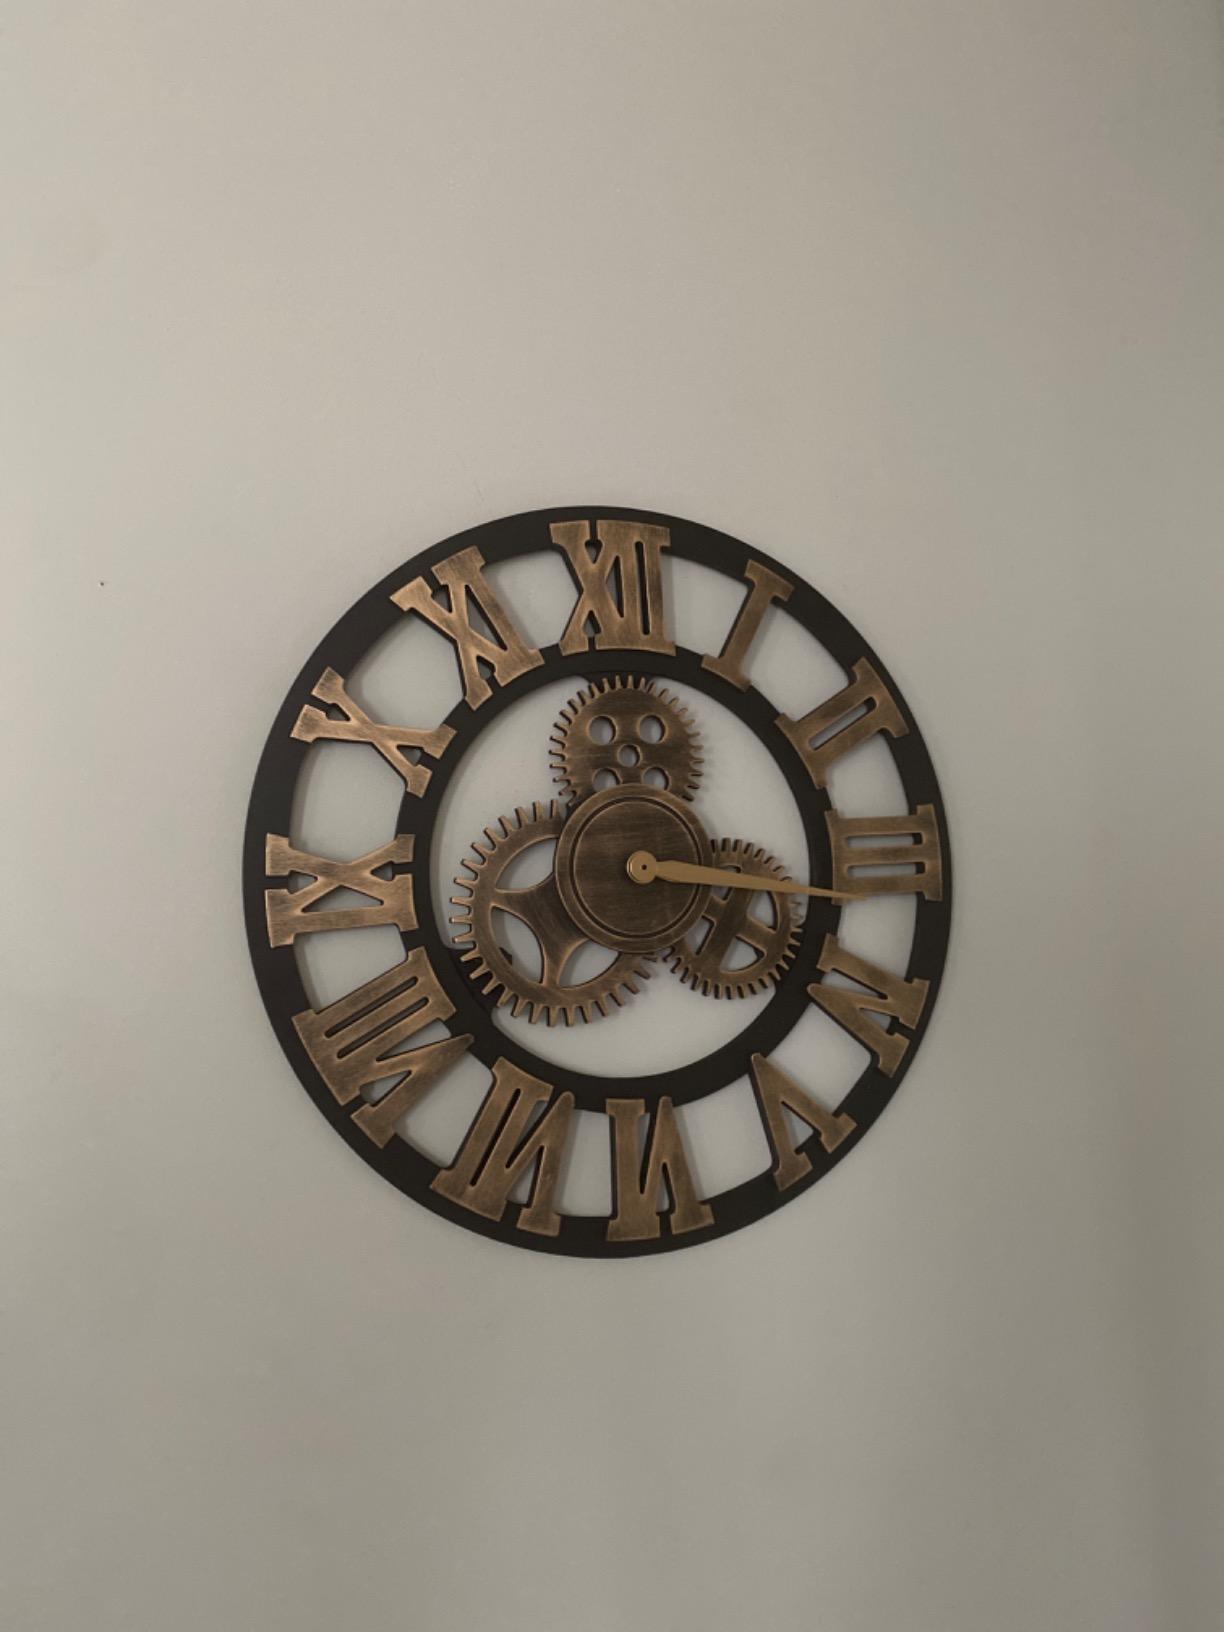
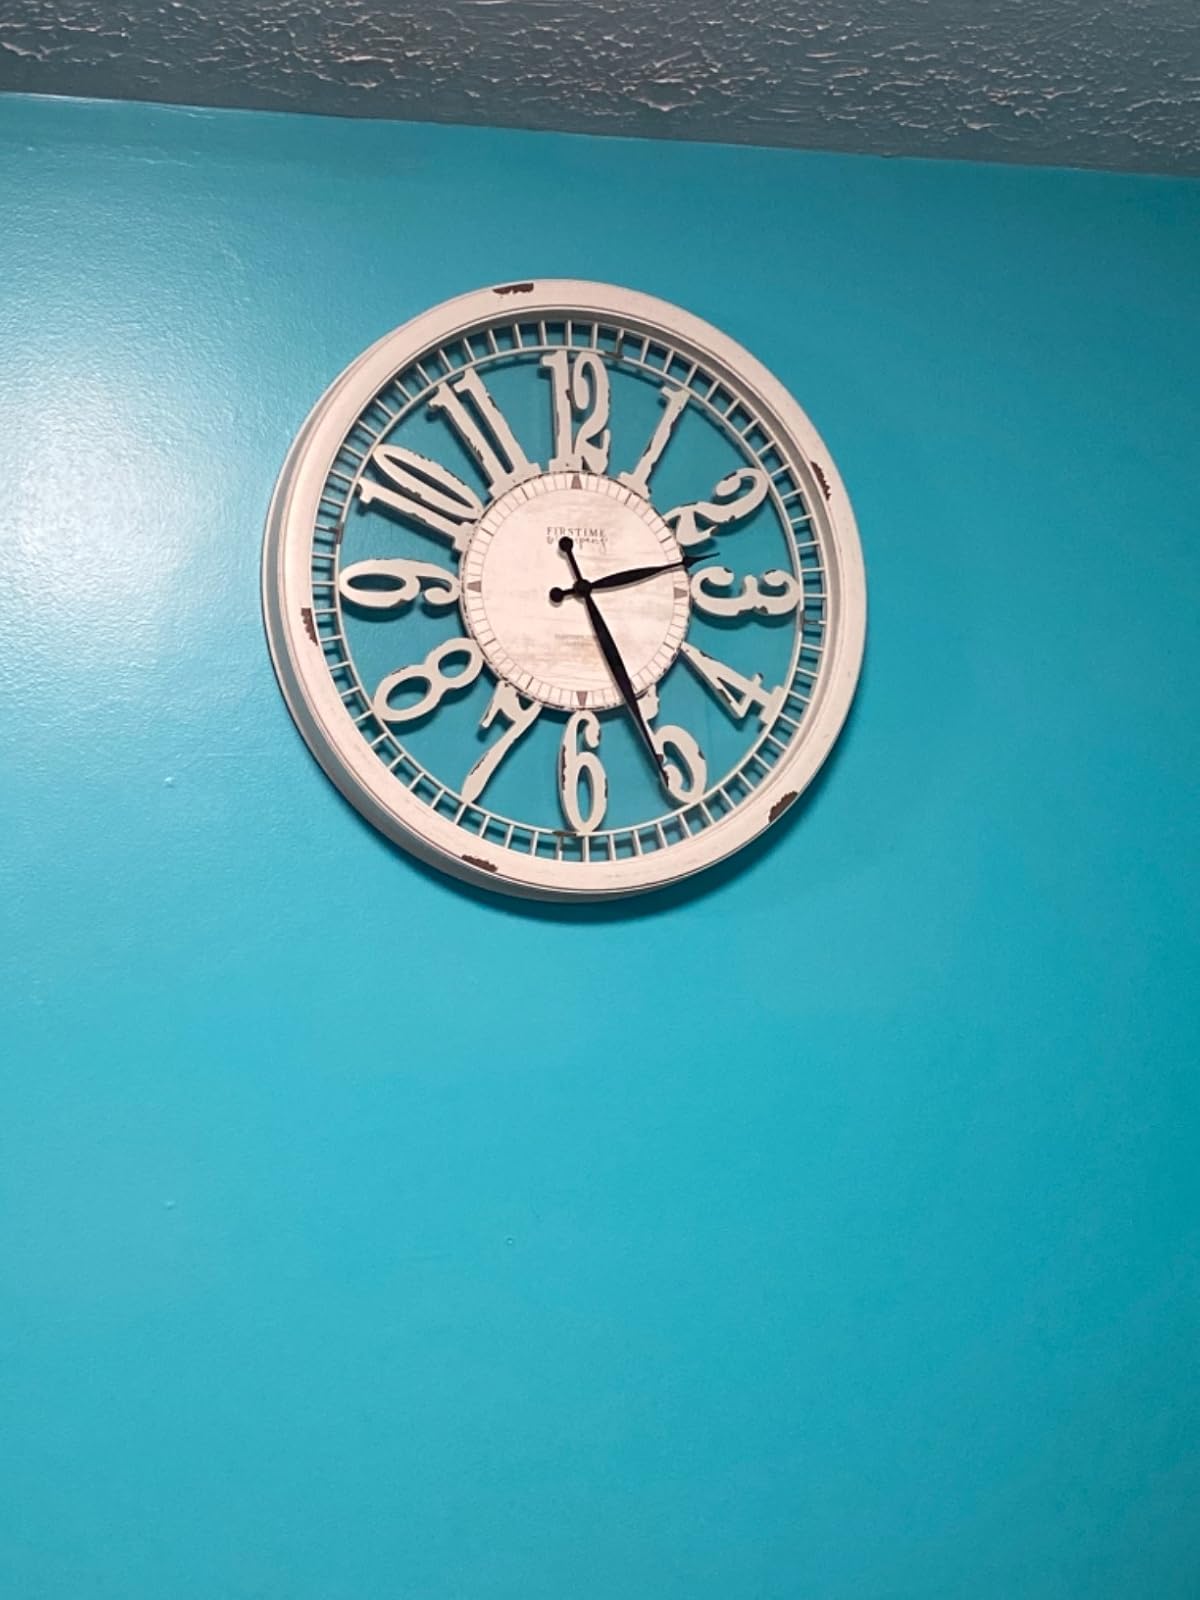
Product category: clock
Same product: no